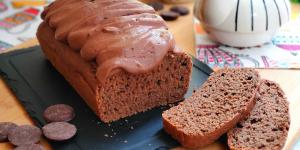
bizcocho de platano y chocolate